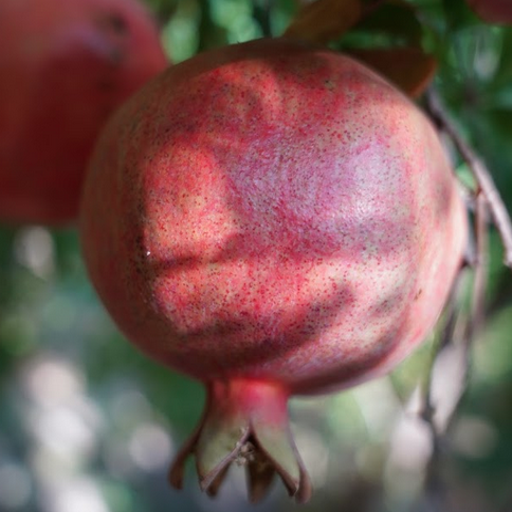
Label: Healthy